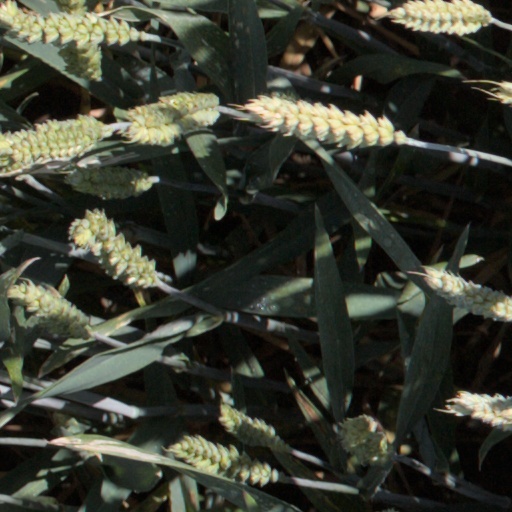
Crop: wheat